Love in the Time of Monsters

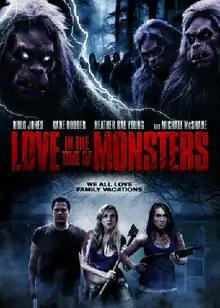
Film poster

Love in the Time of Monsters is a 2014 comedy horror film directed by Matt Jackson and starring Doug Jones, Kane Hodder, Mike McShane, Shawn Weatherly and Heather Rae Young. It was produced and distributed by TBC Films and Indican Pictures respectively. It premiered at the Cinequest Film Festival and was released on DVD and VOD in the U.S. and Canada on February 17, 2015.